Born Yesterday (1993 film)

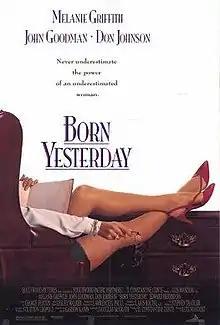
Theatrical release poster

Born Yesterday is a 1993 American comedy film based on the play of the same name by Garson Kanin. It stars Melanie Griffith, John Goodman, and Don Johnson. It was adapted by Douglas McGrath and directed by Luis Mandoki.